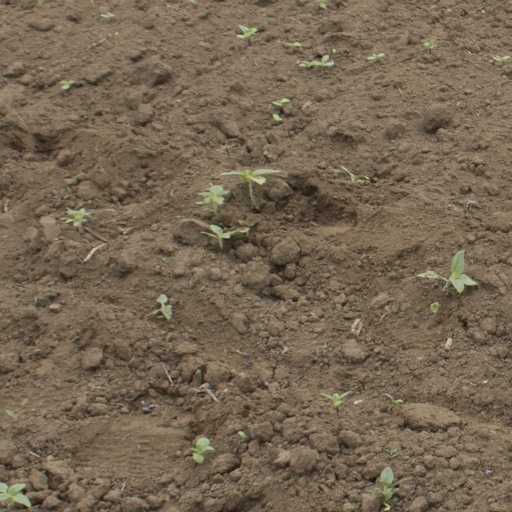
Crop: Jerusalem artichoke